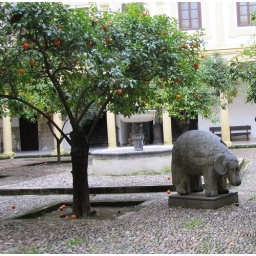
Cordoba - lonely elephant under an orange tree...